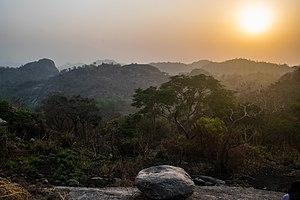
Couchée de soleil sur les collines de Kamaté Shakaloké à Glazoué au Bénin
Les Collines sont un département du centre du Bénin, limitrophe des départements du Plateau, du Borgou, du Zou et de la Donga. Il a été détaché de l'ancien département du Zou lors de la réforme administrative de 1999. Dassa-Zoumè en est le chef-lieu depuis le 22 juin 2016.
Les Idaasha constituent une population d'Afrique de l'Ouest vivant au centre-sud du Bénin, dans le département des Collines. Quelques communautés sont en outre établies au Togo, le long de la frontière. Proches des Yoruba du Nigeria, d'où ils sont originaires, ils sont minoritaires au Bénin, dans un environnement surtout peuplé de Fon. Cet enclavement culturel les a conduits à une revendication forte de leur identité.